The Gendarme of Champignol

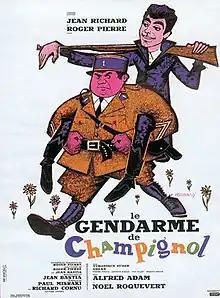

The Gendarme of Champignol (French: Le gendarme de Champignol) is a 1959 comedy film directed by Jean Bastia and starring Jean Richard, Roger Pierre and Noël Roquevert. It also featured Véronique Zuber, the 1955 Miss France winner. Location shooting took place around Val-d'Oise. The film's sets were designed by the art director Jean Mandaroux. It is a sequel to the 1957 film "Nous autres à Champignol" and was followed by "Le caïd de Champignol" a third and final entry in the series in 1966.